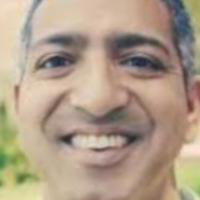
Age group: age 41-55